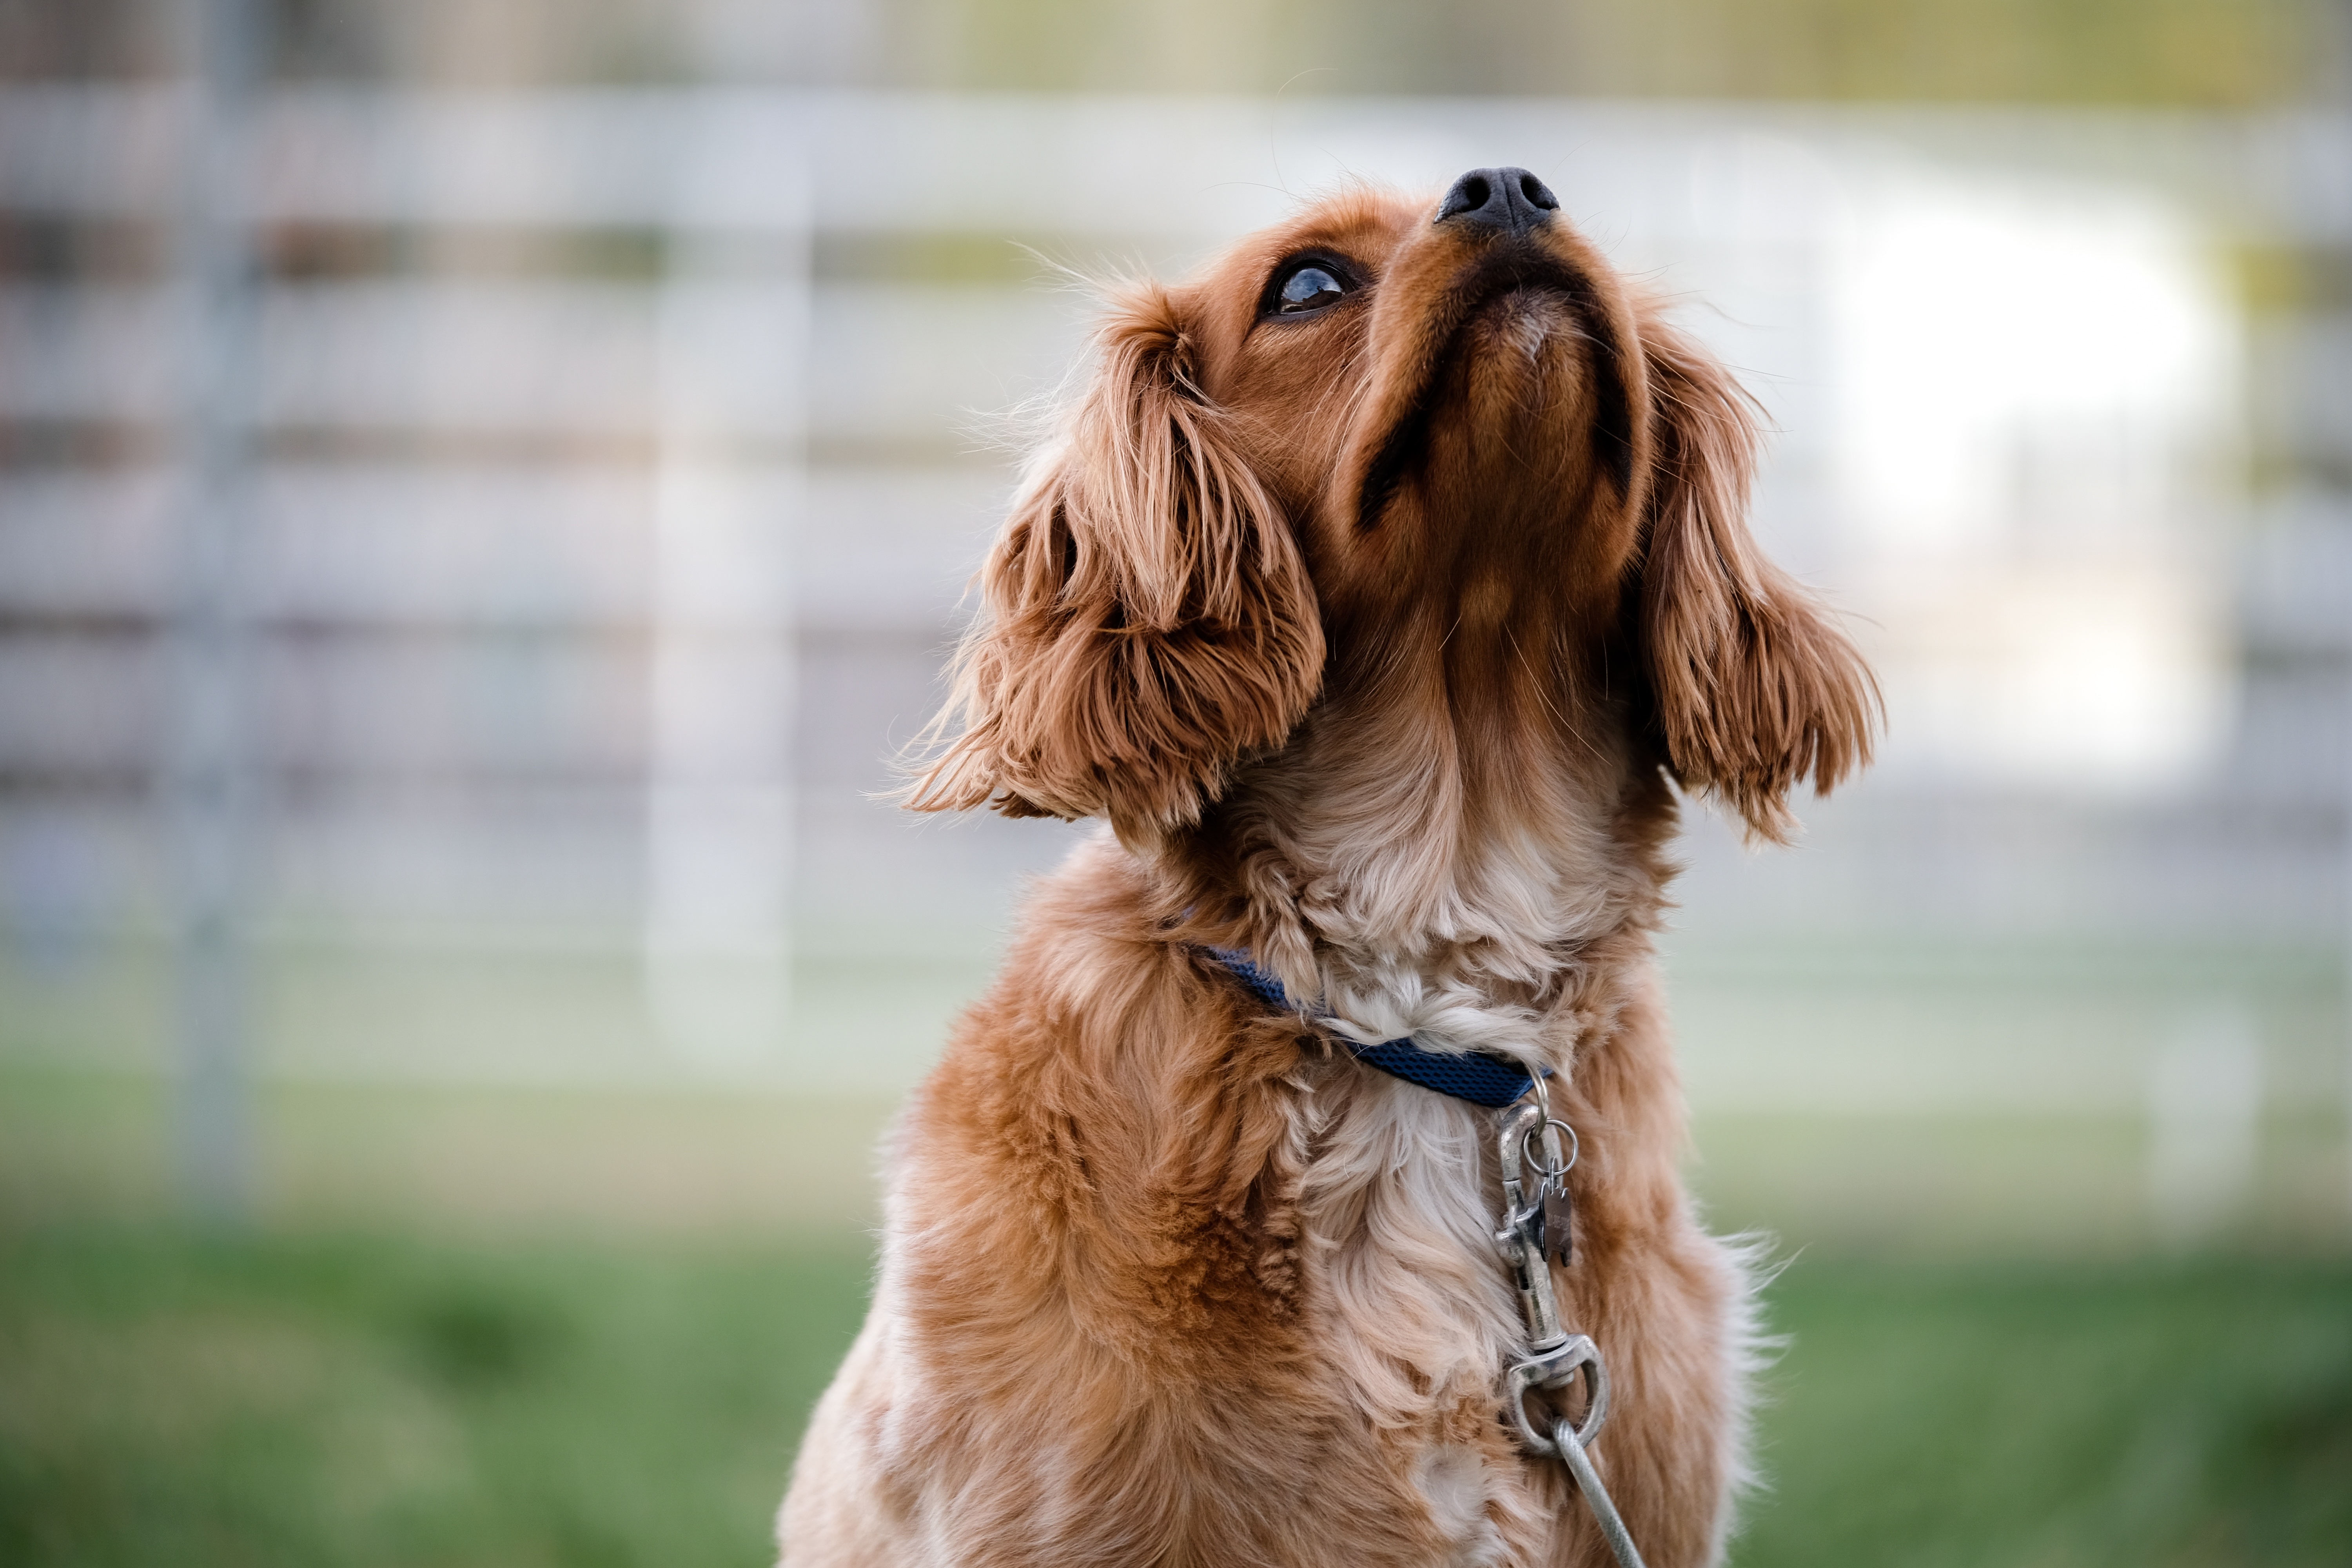
dog, mammal, spaniel, vertebrate, dog breed, setter, irish setter, dog like mammal, carnivoran, english cocker spaniel, boykin spaniel, field spaniel